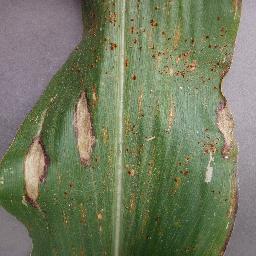
Label: Corn_(Maize)___Northern_Leaf_Blight